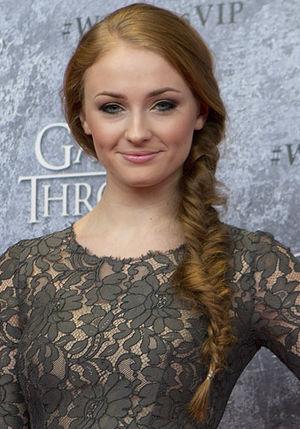
Another Me est un thriller hispano-britannique réalisé par Isabel Coixet, sorti en 2013.